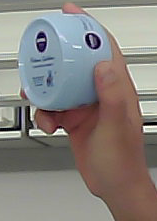
Product: nivea_baby